Necare

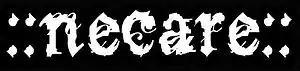

Necare was an American death-doom metal band, from Newport News, Virginia, United States. It was composed by only two members: Ryan Henry, or R.H., (guitar, bass, keyboards and vocals) and Jonathan Greer Cawthon, or G.C., (drums, guitar and keyboards). The group uses both death grunts and clean vocals and sporadically uses violin and other elements in its songs, considered mournful and bleak.